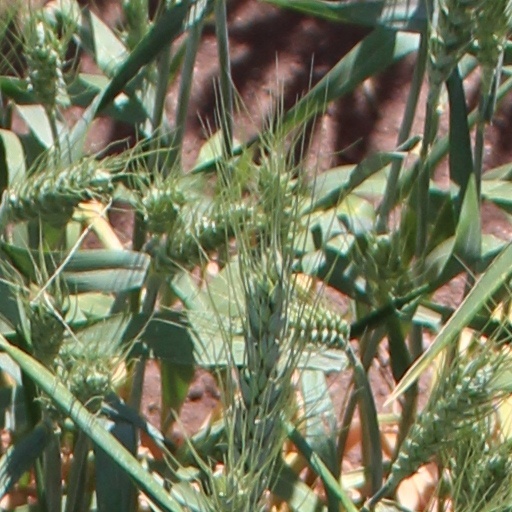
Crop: wheat